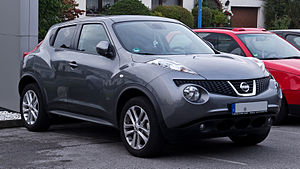
Nissan Juke
Nissan Juke er en lille SUV fra den japanske bilfabrikant Nissan Motor. Bilen er siden 2010 blevet bygget på Nissan Motor Manufacturing s fabrik ved Washington på Renault og Nissans B-platform. Juke kom på markedet den 9. oktober 2010.